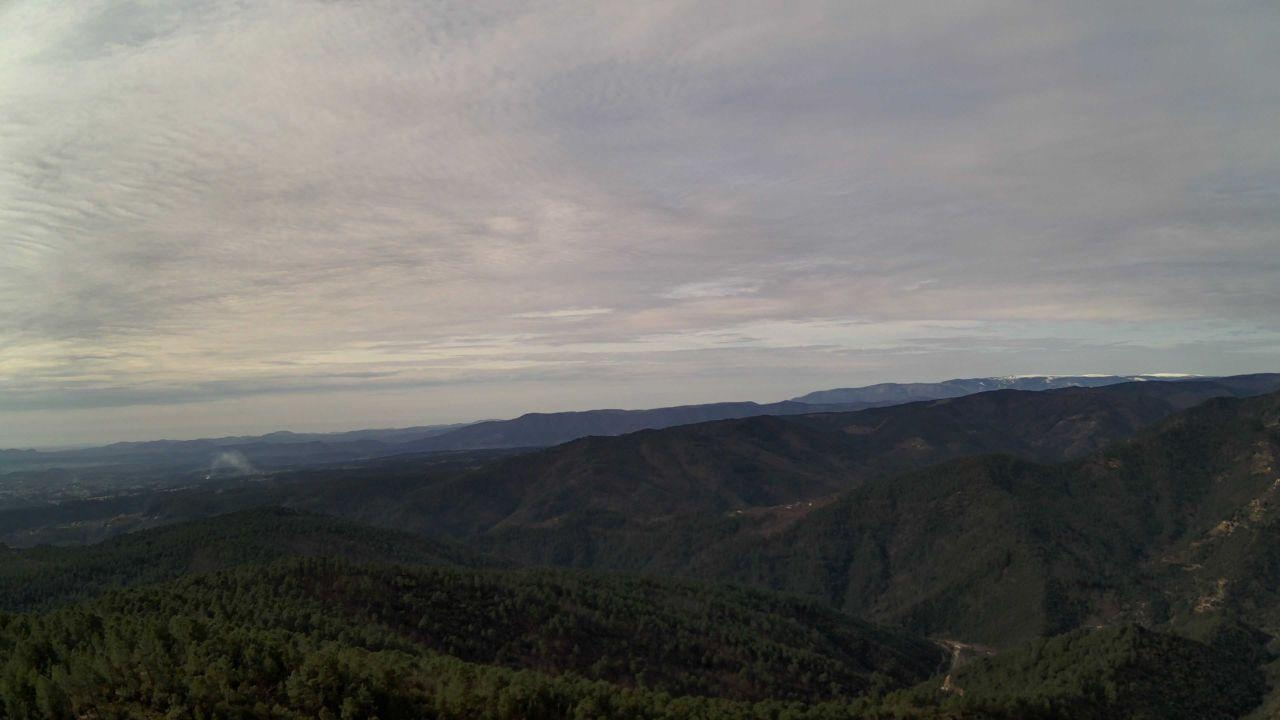
Fire: no
Smoke: yes